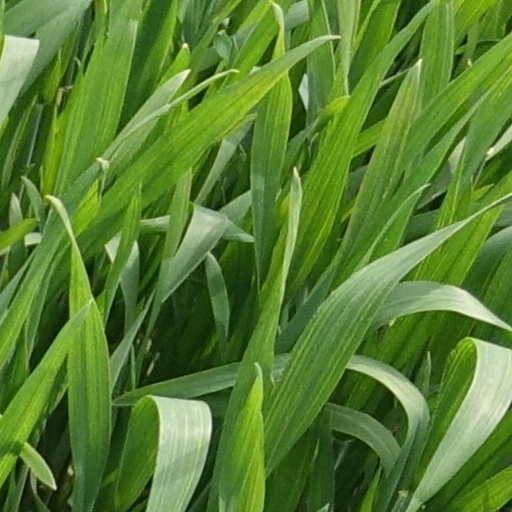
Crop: wheat